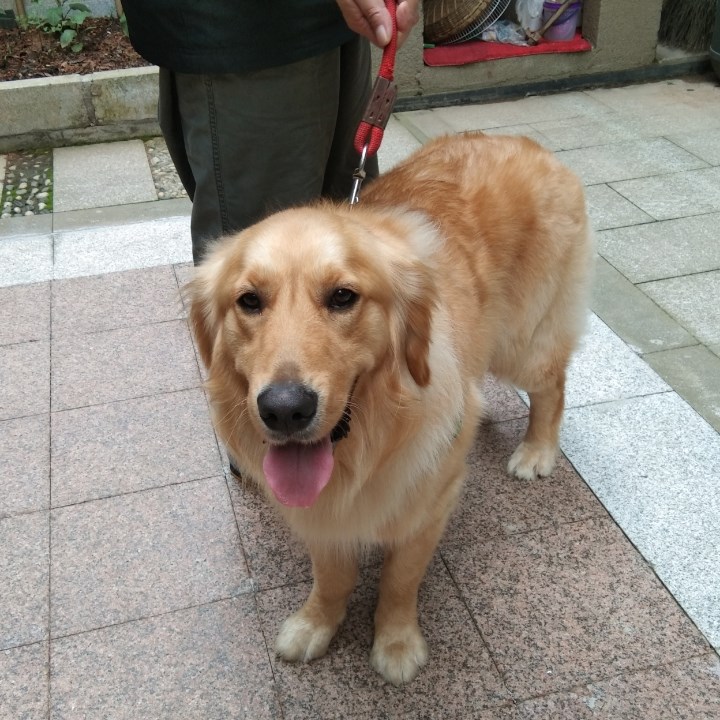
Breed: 5355-n000126-golden_retriever